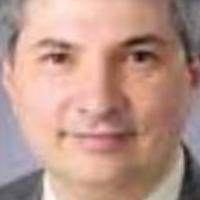
Age group: age 41-55